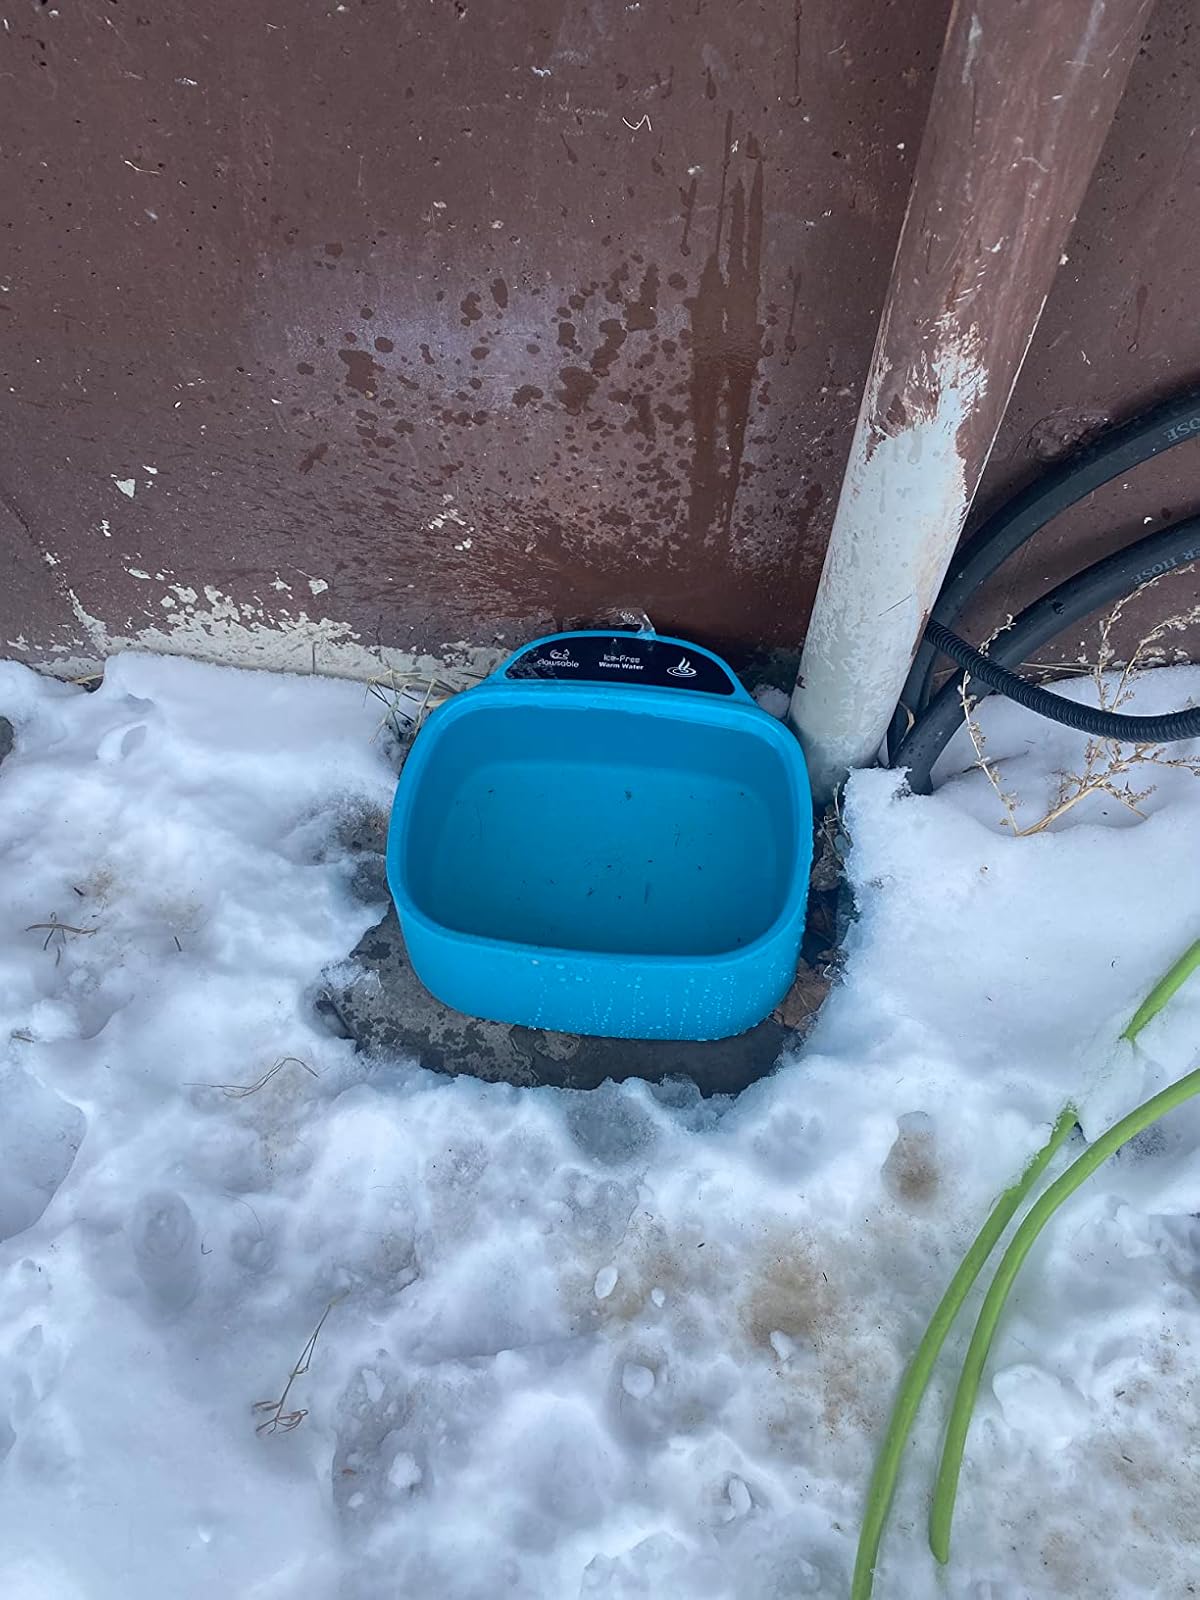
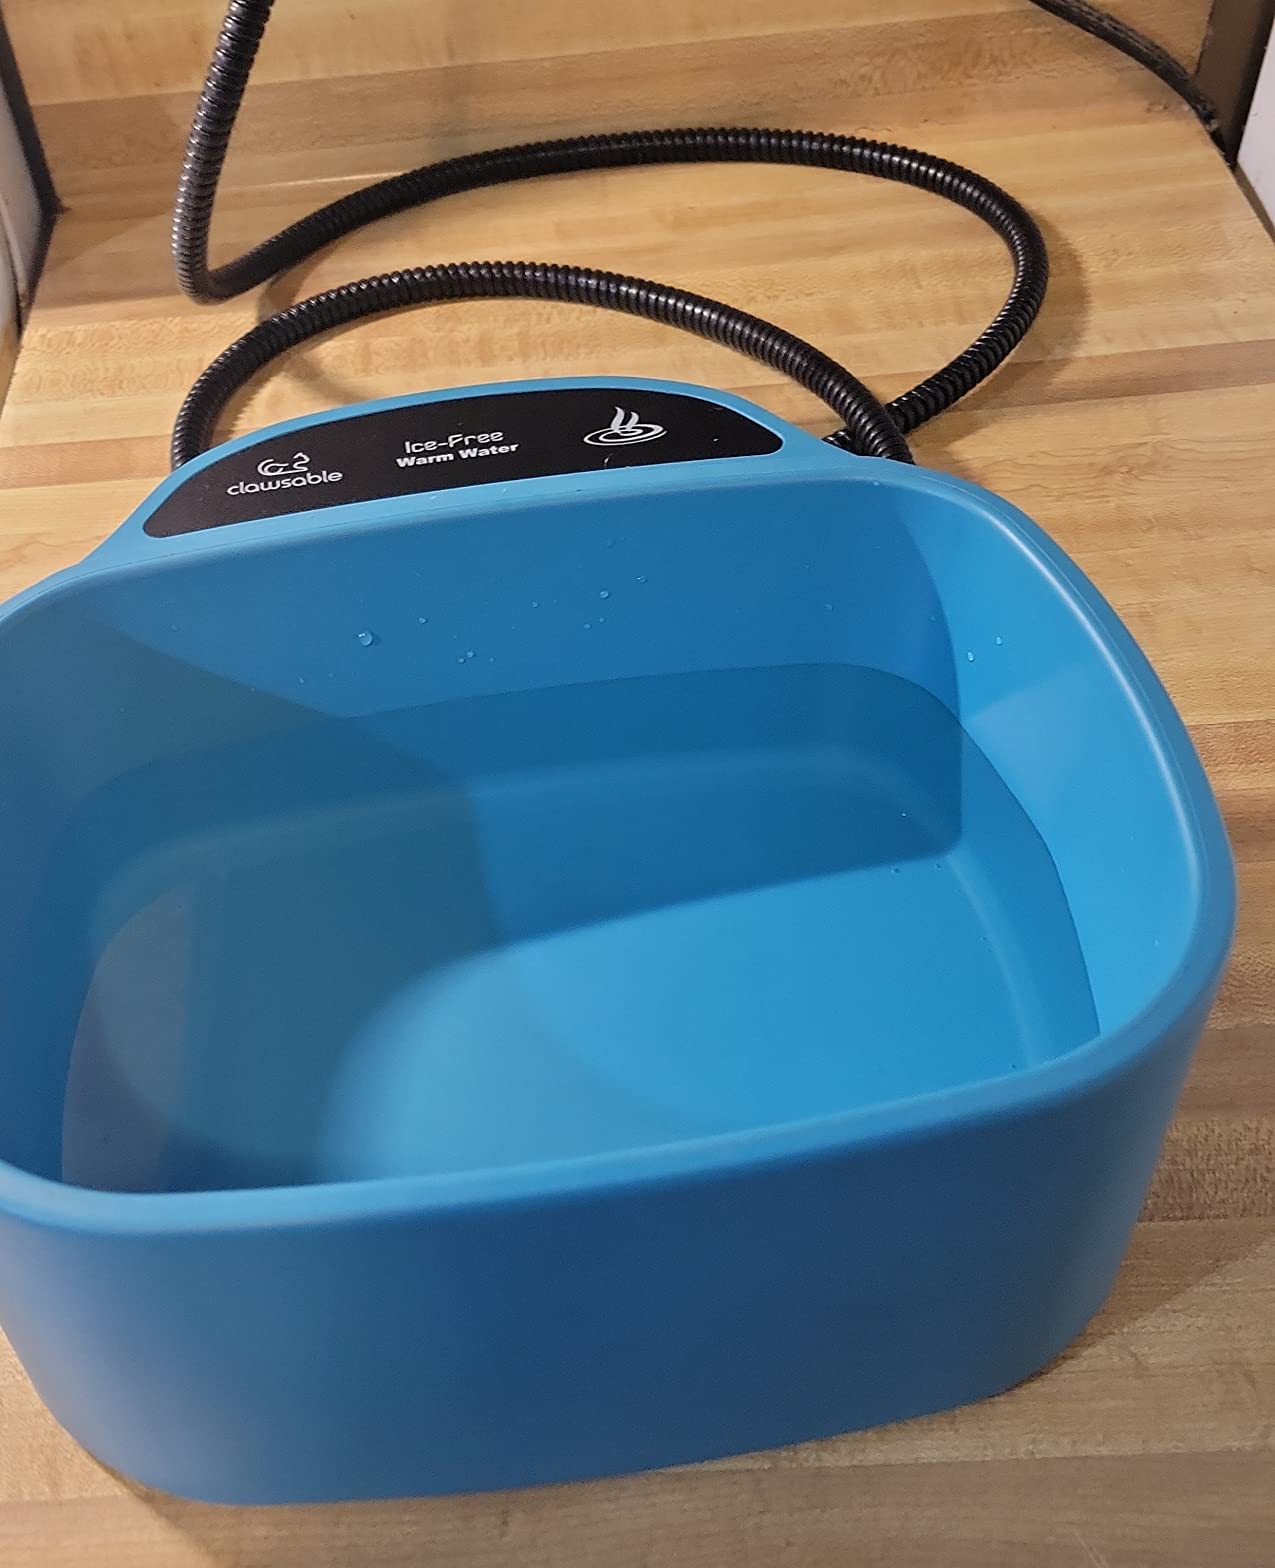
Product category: items_bowl
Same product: yes